Syndicate (1993 video game)

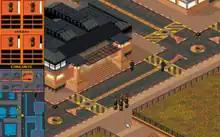
In-game screenshot

Gameplay of "Syndicate" involves ordering a one to four-person team of cyborg agents around cities displayed in a fixed-view isometric style, in pursuit of mission goals such as assassinating executives of a rival syndicate, rescuing captured allies, "persuading" civilians and scientists to join the player's company or killing all enemy agents.